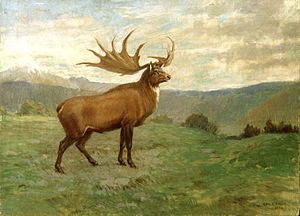
Danmarks urhistorie / Sen Pleistocæn / Weichsel-istiden, 117.000 – 11.000 år siden / Senglacial, rensdyrtid, 12.800-9.000 f.Kr. / Allerødtid, 11.800 – 10.600 f.Kr.
Irsk kæmpehjort blev jaget i Danmark i Allerødtiden
Danmarks urhistorie omhandler overgangsperioden mellem "geologisk tidsregning", hvor den nuværende epoke, omtales som Holocæn, og "historisk tidsregning" der begynder med Danmarks forhistorie. I den geologiske tidsregning dækker dette de sidste 781.000 år af kvartærtiden.